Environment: real
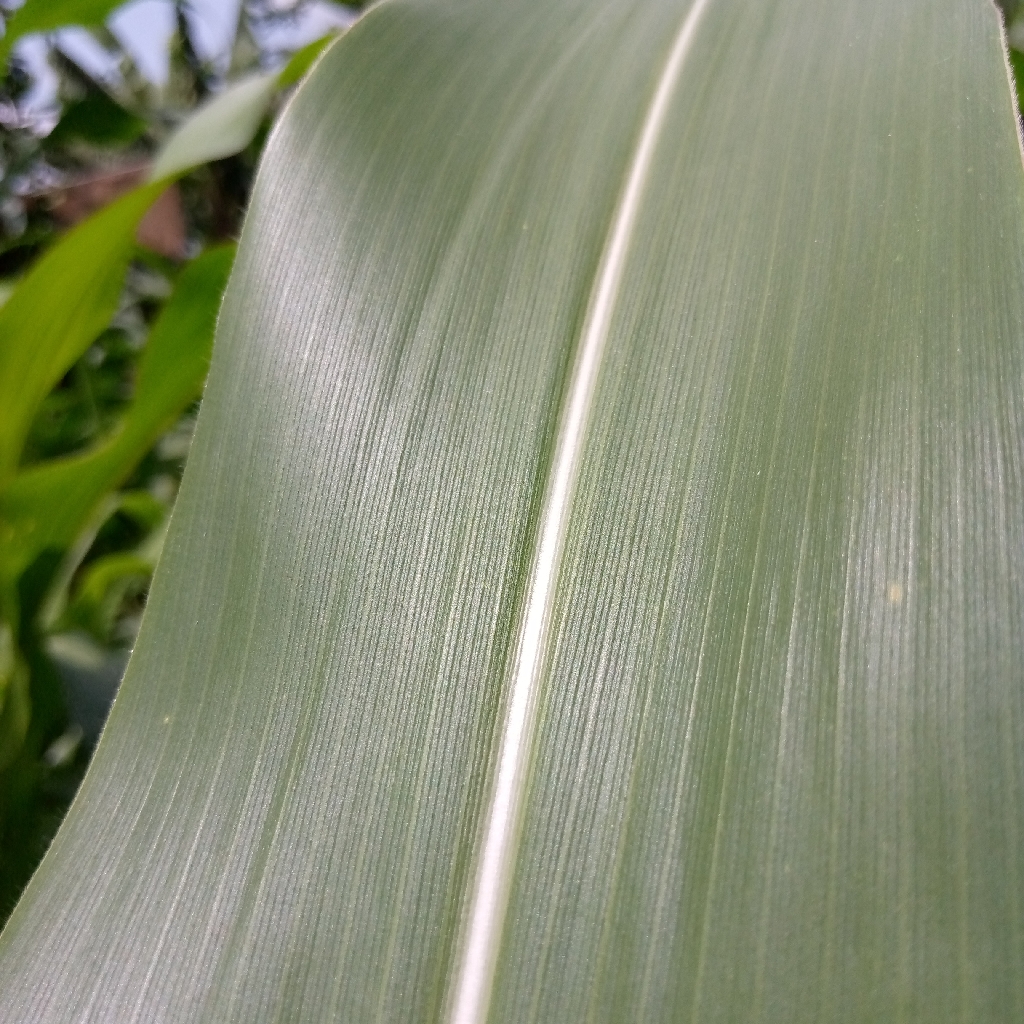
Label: healthy